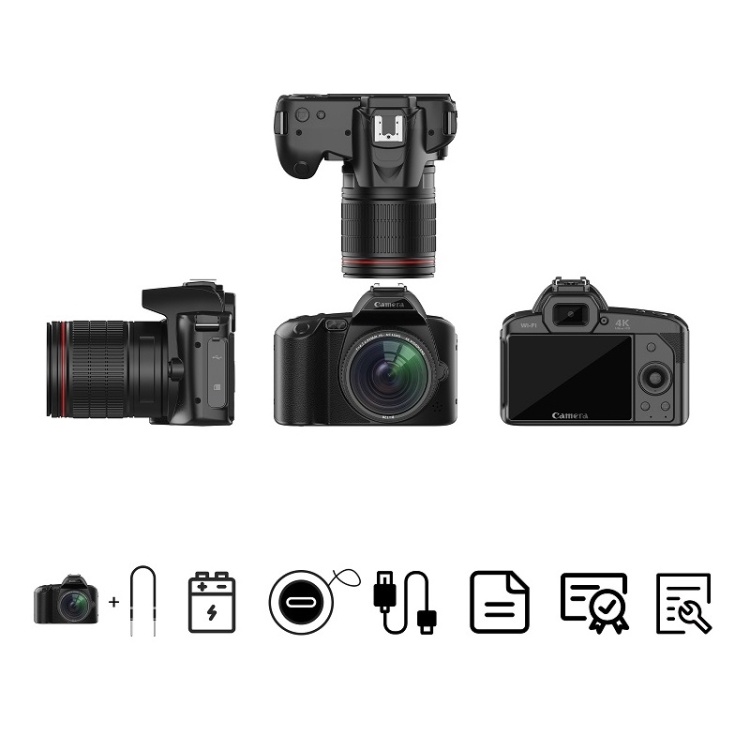
Dual-camera Night Vision 64 Million Pixel High-definition WIFI Digital Camera, Standard Without Memory Card, Standard+Fill Light, Standard+Macroscopic Mirror, Standard+Microphone, Standard+Handheld Bracket, Standard+Light+Lens+Mic+Bracket
1. Memory capacity (MAX): 128G, more than 10,000 photos taken, more than 3 days of video shooting (not included) 2. Battery life: measured continuous use for about 6 hours 3. File format: photo JPG, video MP4 4. Shooting distance: 2.95mm-infinity and more than 1 km 5. Charging port: Type-c 6. Headphone jack: 3.5mm 7. Shutter speed: 1/10 second-1/2650 second 8. Image resolution: 64MP; 56MP; 48M (8000 x 6000); 36M (6880 x 5160); 24M (5600 x 4200); 20M (5120 x 3840); 16M (4640 x 3480); 12M (4032 x 3024 ); 8M (3264 x 2448); 5M (2592 x 1944) 9. Video resolution: 4K 30FPS; 2.7K/1080P 60FPS; 1080P 30FPS; 720P 60FPS; 720P 30FPS 10. Language: English, Simplified Chinese, Traditional Chinese, Japanese, Korean, French, German, Italian, Spanish, Portuguese, Russian, Polish, Vietnamese 11. Wi-Fi control (remotely view/save videos and photos via mobile phone) 12. 4K video recording resolution MAX, 64 million pixels MAX 13. 4800 mAh real capacity large battery (built-in lithium battery) 14. F=2.7 2.95mm super large lens aperture, large light intake, high brightness, true color 3-inch IPS display 16:9 (480x854 resolution) 15. Metallic texture, stable hand feel, exquisite skin texture 16. Interchangeable lens, external microphone, fill light, stand (optional) 17. Wi-Fi connects to the mobile phone, the product is interconnected to transmit photos, remote controls video and photos, downloads the APP and connects with the product to transfer photos to the mobile phone 18. IR night vision, when the lens senses changes in light intensity, it switches to IR-CUT, allowing you to take pictures in dim environments. 19. Front and rear dual true high-definition lenses with 120 degree wide angle record every wonderful moment. Press and hold the camera button on any interface to record, release to end and save the video. 20. 16X anti-shake zoom, distant scenery is within reach, anti-shake optimization function while zooming 21. Supports a variety of filter functions to make photos more colorful 22. Can be used as an external computer camera to give the camera more possibilities 23. Camera size: 13x12.5x9.5 cm 24. Weight: about 360 grams for a single camera, 45 grams for macro, 61 grams for microphone, 60 grams for fill light, and 200 grams for handheld stand Packing list: - Camera - Shoulder straps - Built-in battery - Lens cap - Charging Cable - User Guide - Certificate of conformity - Warranty Card - Does not include memory card Specification: Package Weight One Package Weight 0.52kgs / 1.15lb One Package Size 23cm * 16cm * 12cm / 9.06inch * 6.3inch * 4.72inch Qty per Carton 20 Carton Weight 12.60kgs / 27.78lb Carton Size 61cm * 34cm * 48cm / 24.02inch * 13.39inch * 18.9inch Loading Container 20GP: 267 cartons * 20 pcs = 5340 pcs 40HQ: 621 cartons * 20 pcs = 12420 pcs
Brand: Bulky Mart
Category: Cameras & Optics > Cameras > Digital Cameras > Digital Single-Lens Reflex (DSLR) Cameras